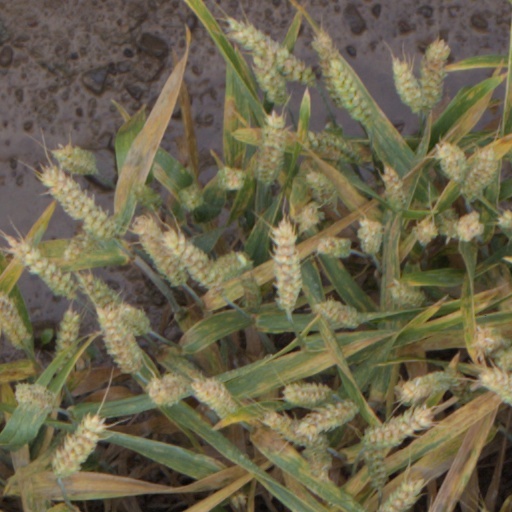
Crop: wheat